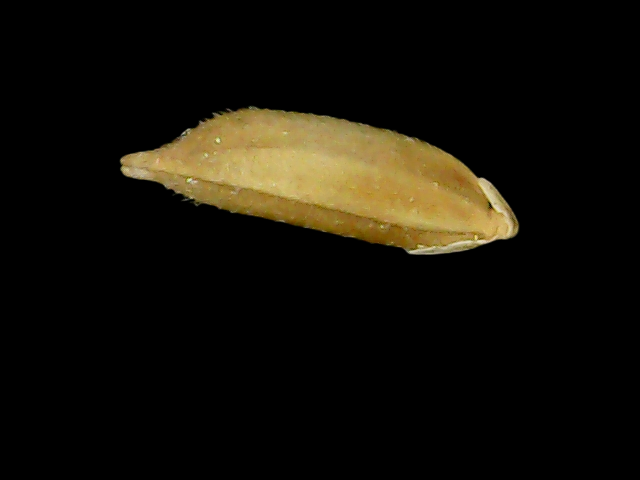
Rice variety: Binadhan12